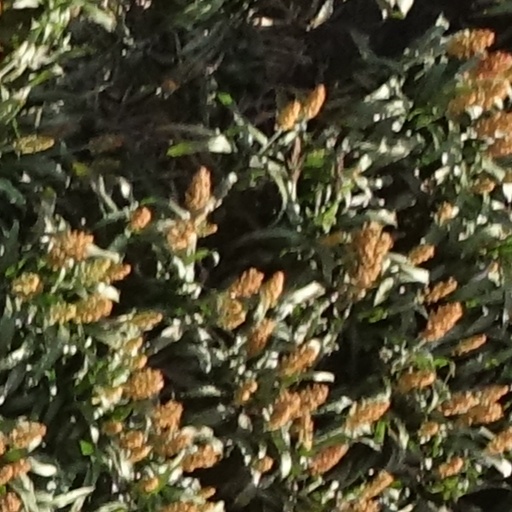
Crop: sorghum